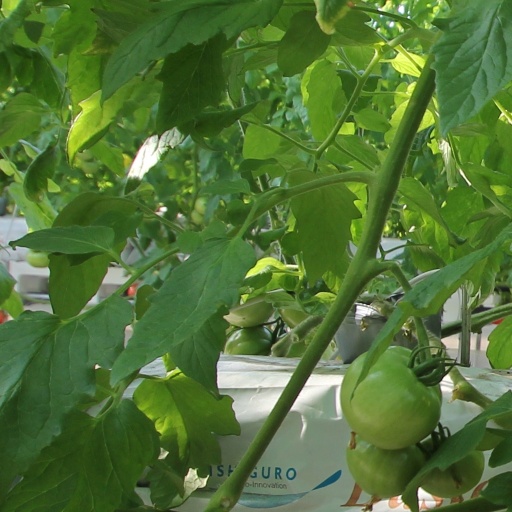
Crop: tomato